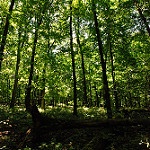
Scene: Outdoor